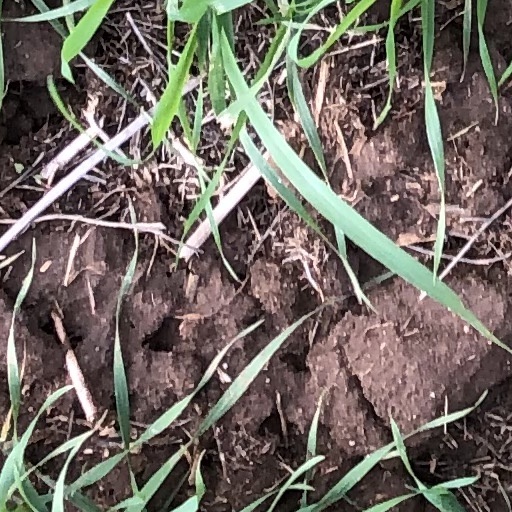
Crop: wheat